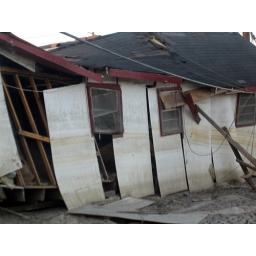
House on the verge of falling down; in early Nov, bus driver said additional houses were still collapsing